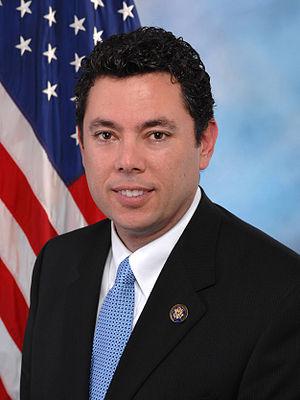
L'Utah est divisé en quatre districts congressionnels élisant chacun un membre de la Chambre des représentants des États-Unis.
Les représentants de l'Utah sont les membres de la Chambre des représentants des États-Unis élus pour l'État de l'Utah.
Jason E. Chaffetz, né le 26 mars 1967 à Los Gatos, est un homme politique américain, représentant républicain de l'Utah à la Chambre des représentants des États-Unis de 2009 à 2017.